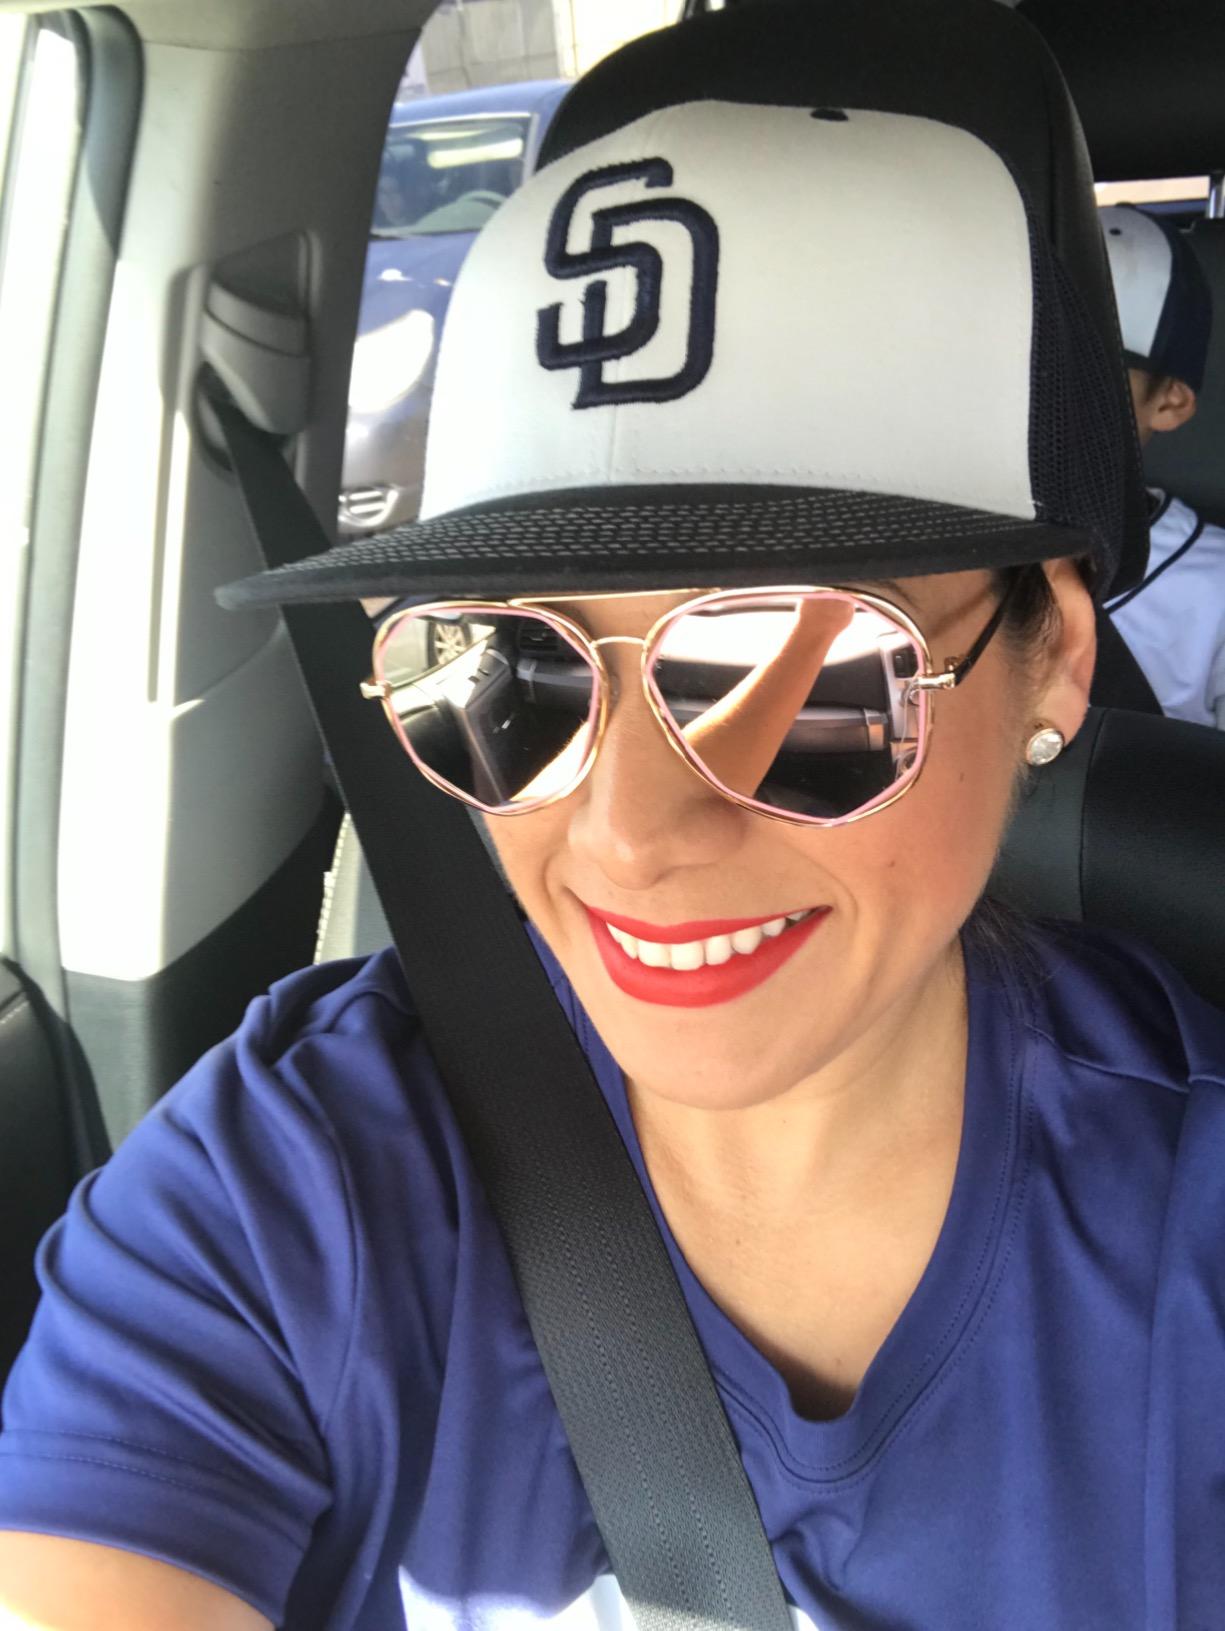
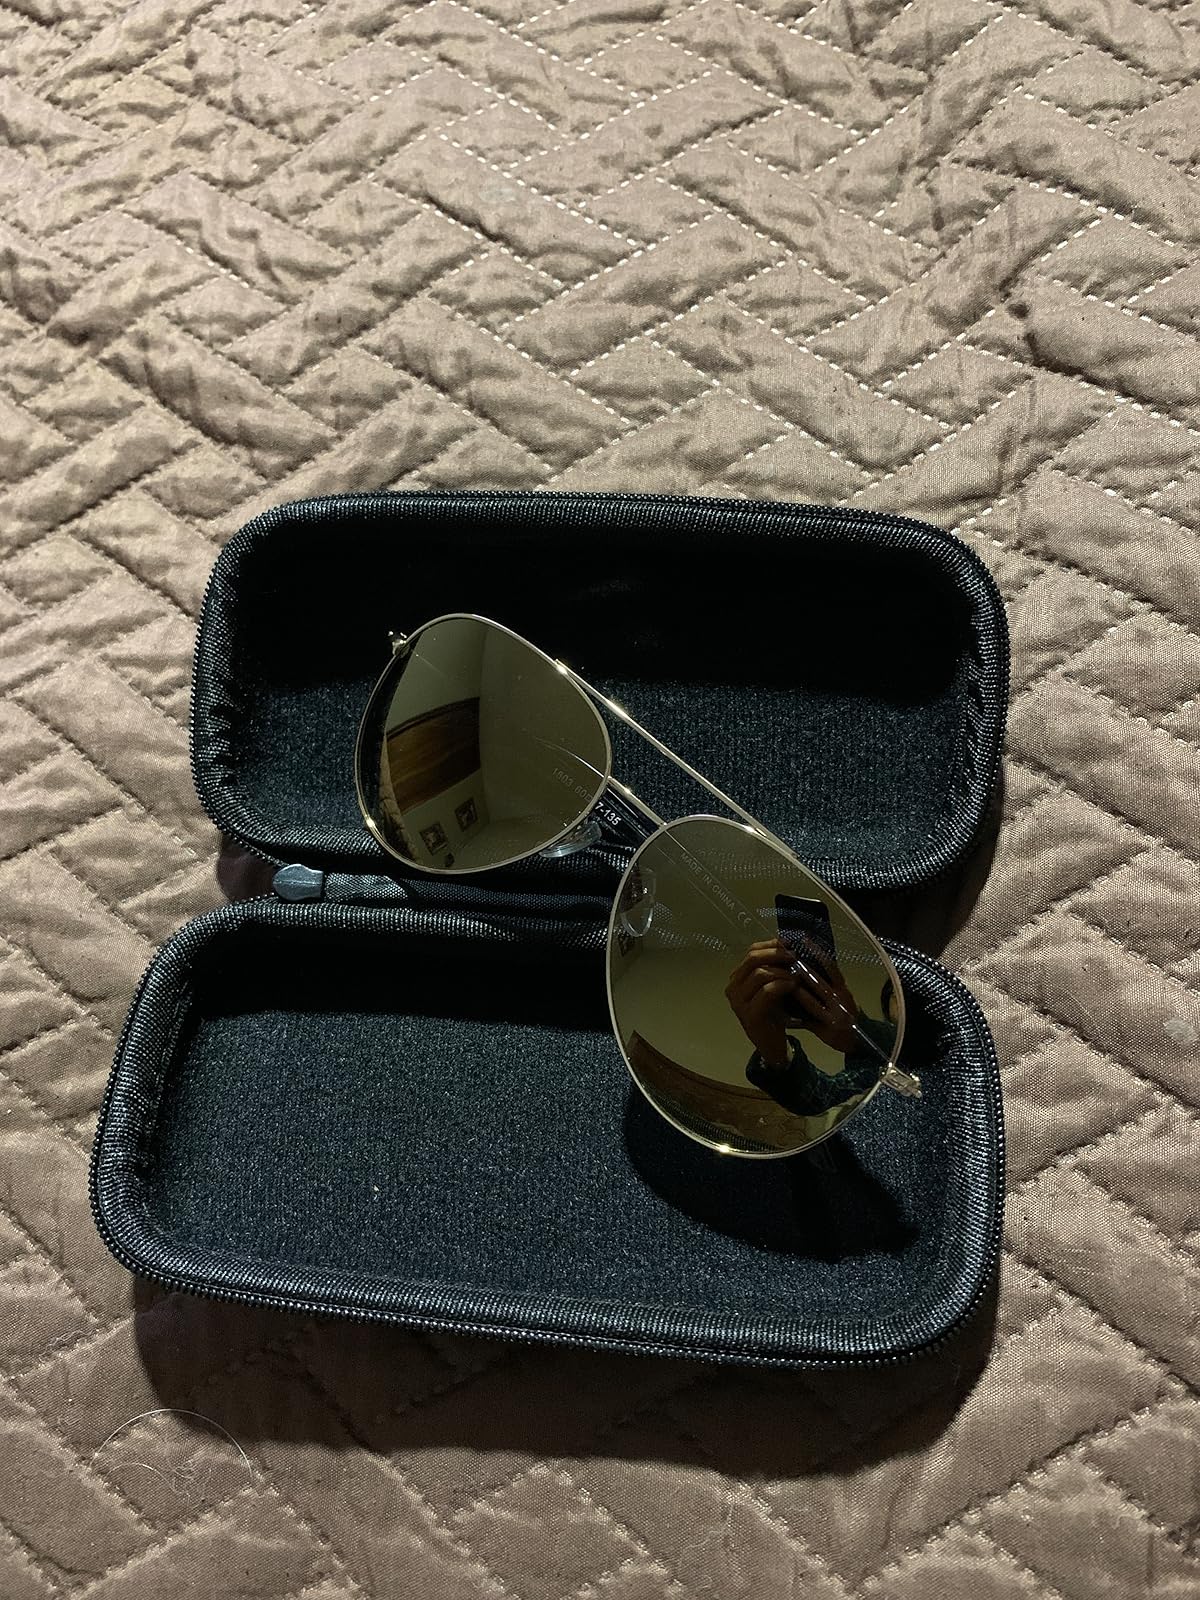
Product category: accessories_sunglasses
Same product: no